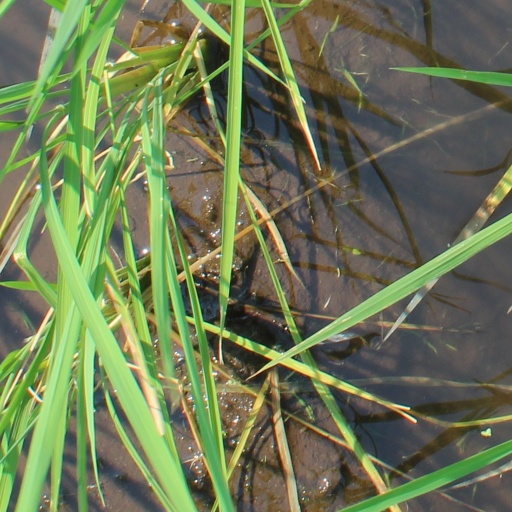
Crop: rice